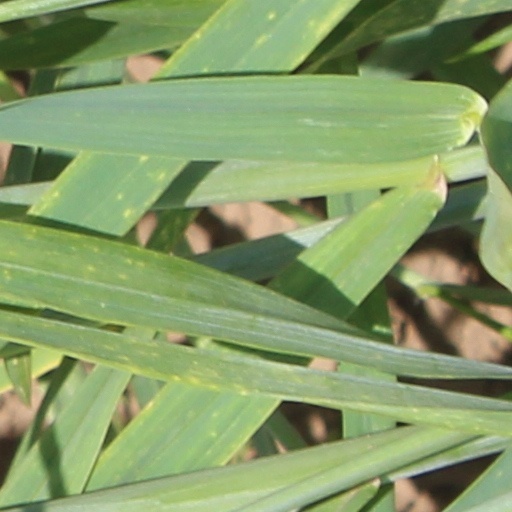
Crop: wheat